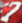
Number: 7